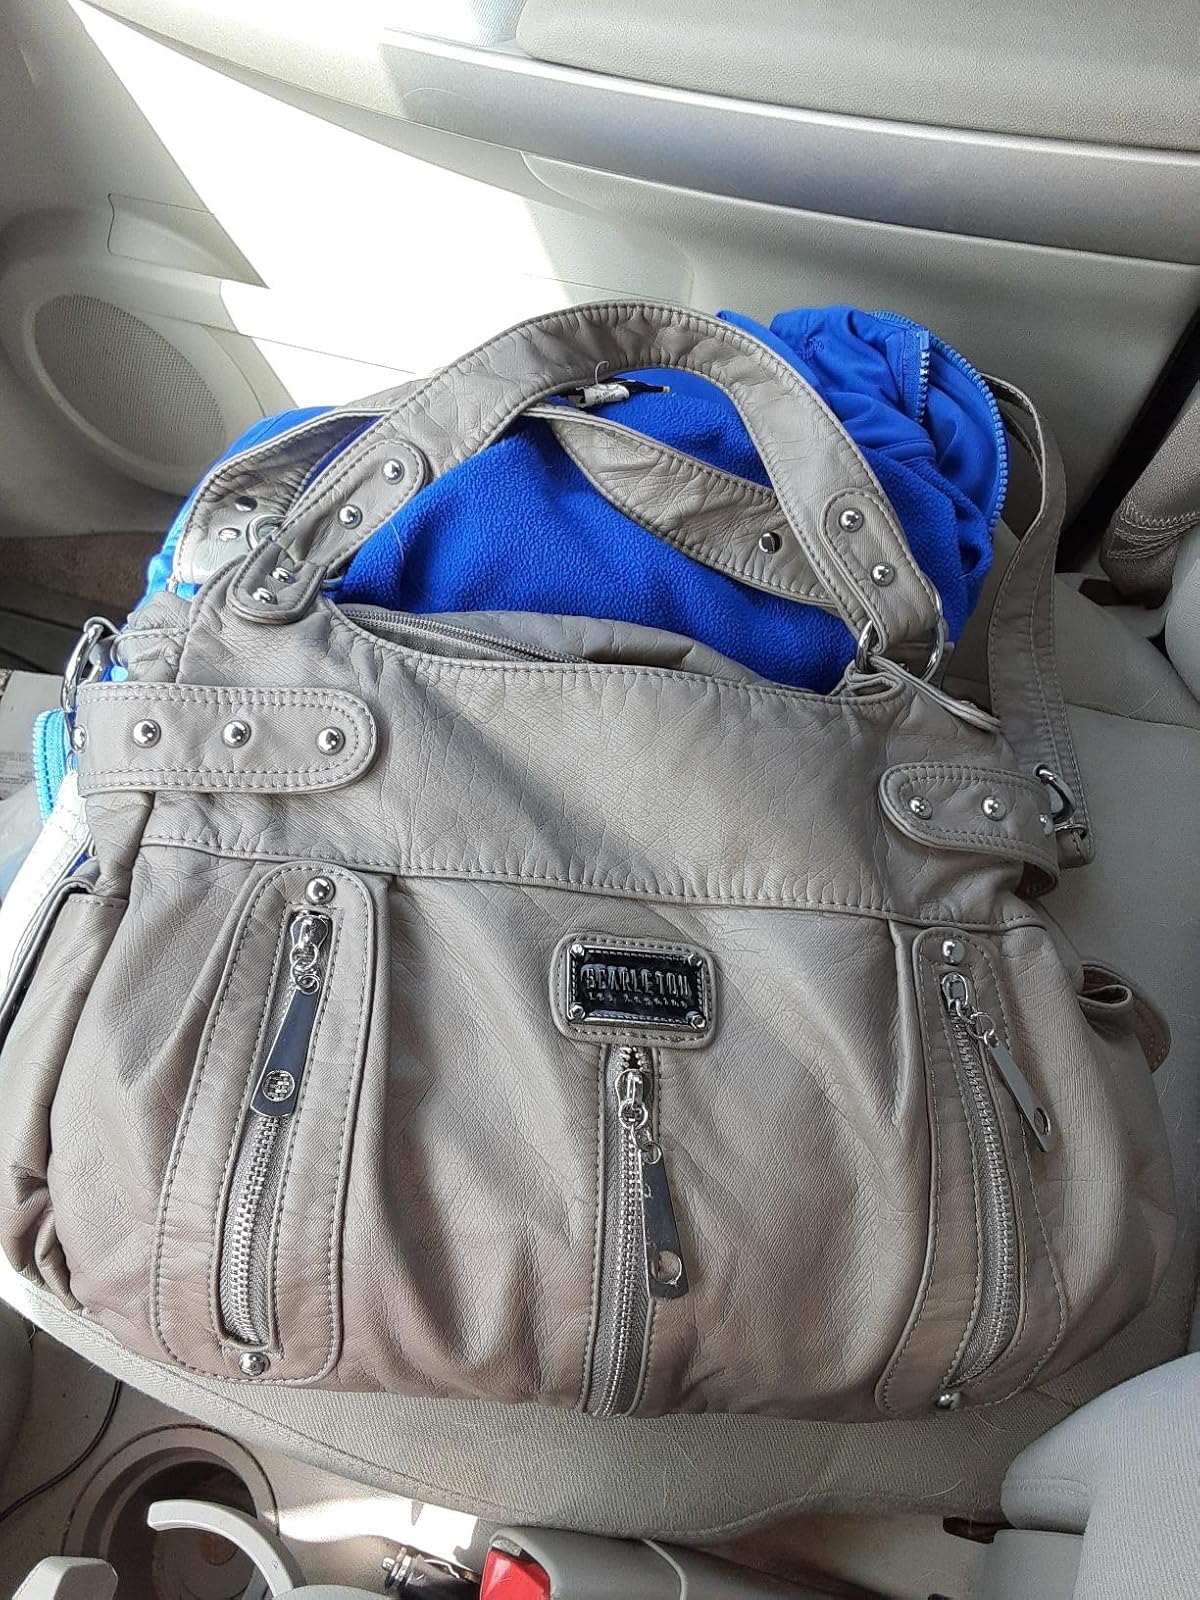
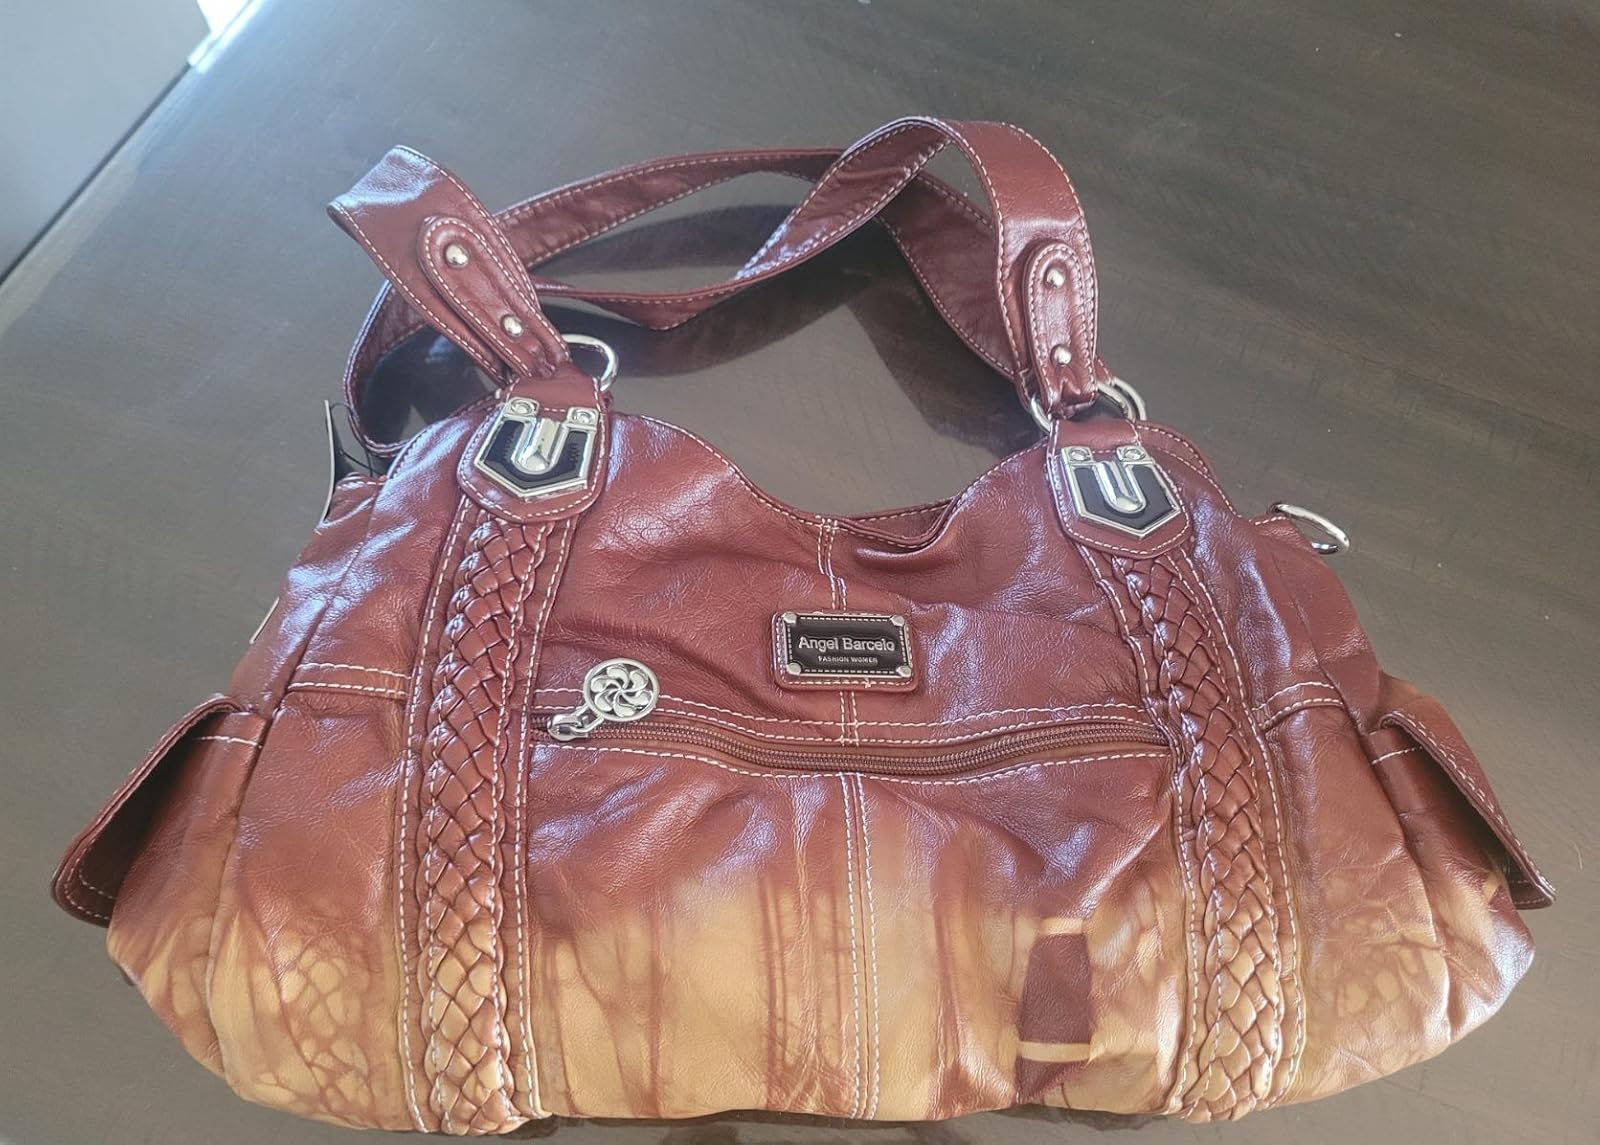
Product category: accessories_handbag
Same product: no